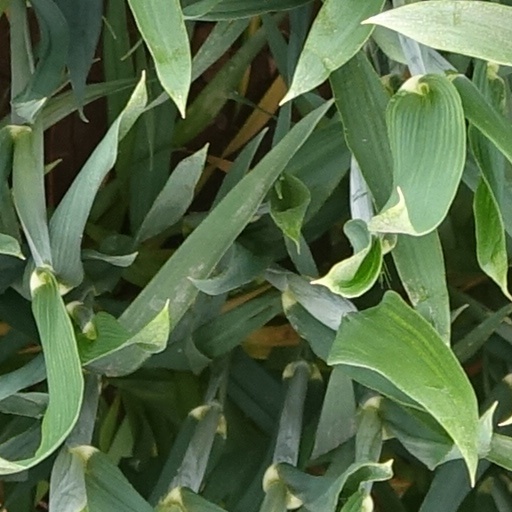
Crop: wheat